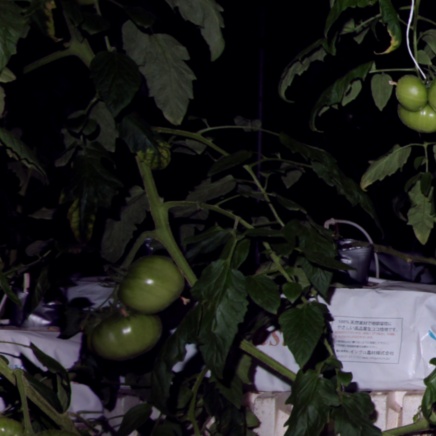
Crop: tomato